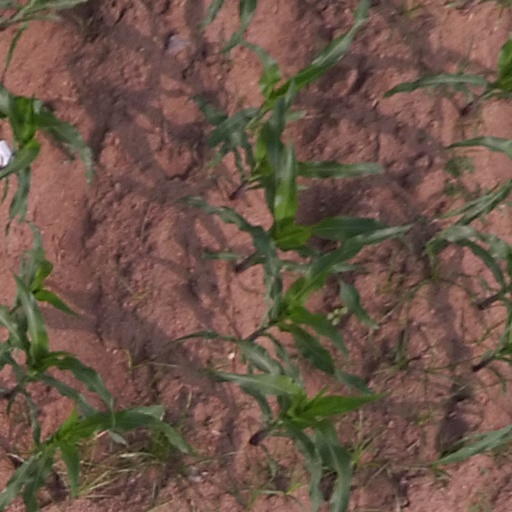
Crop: maize; corn